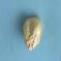
Maize quality: Good